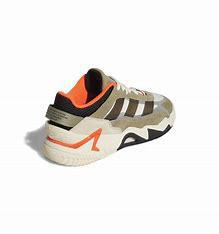
Brand: adidas
Model: originals Adidas Originals Niteball